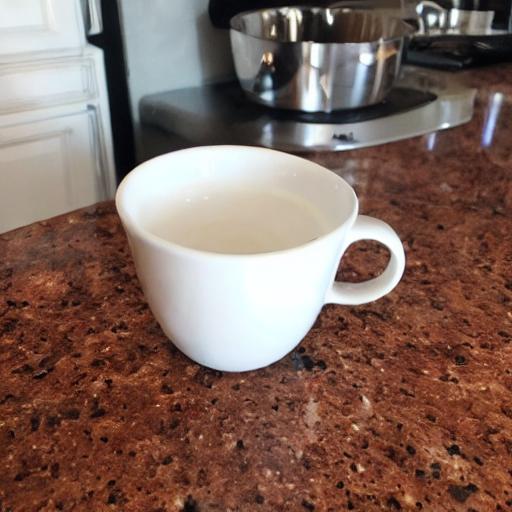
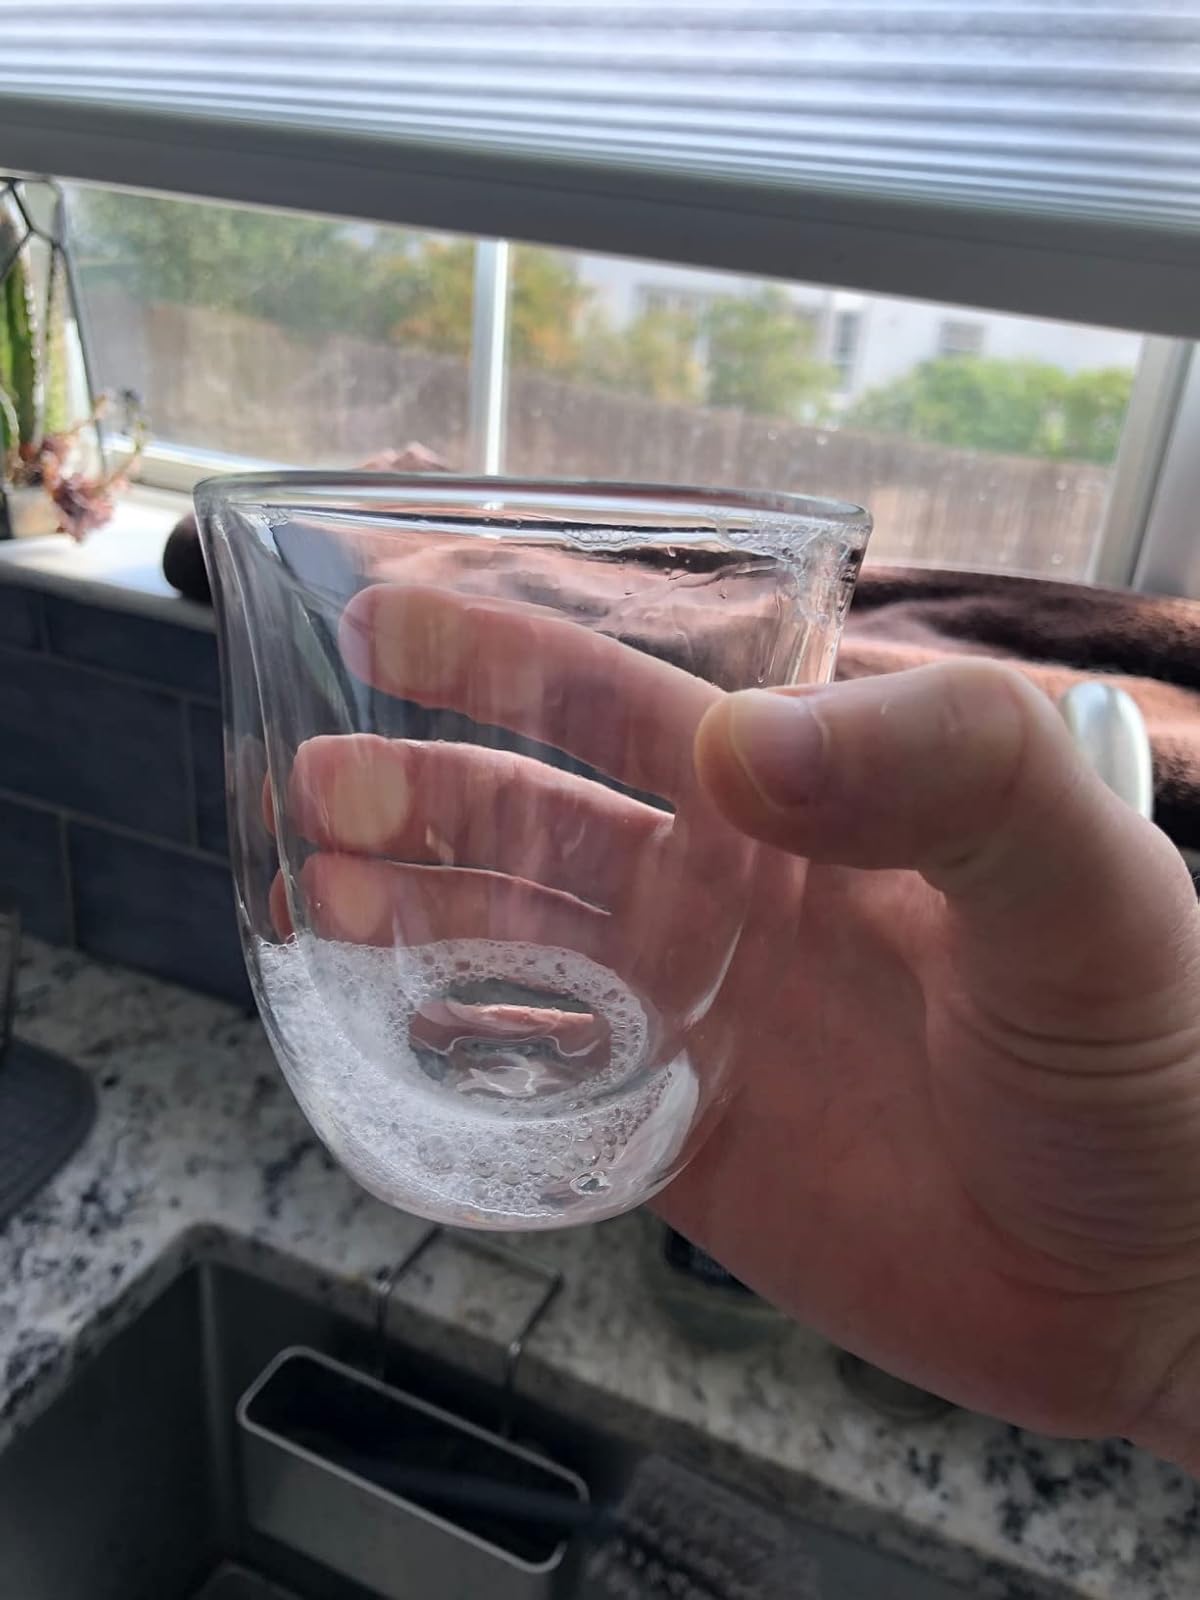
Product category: items_mug
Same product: no